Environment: real
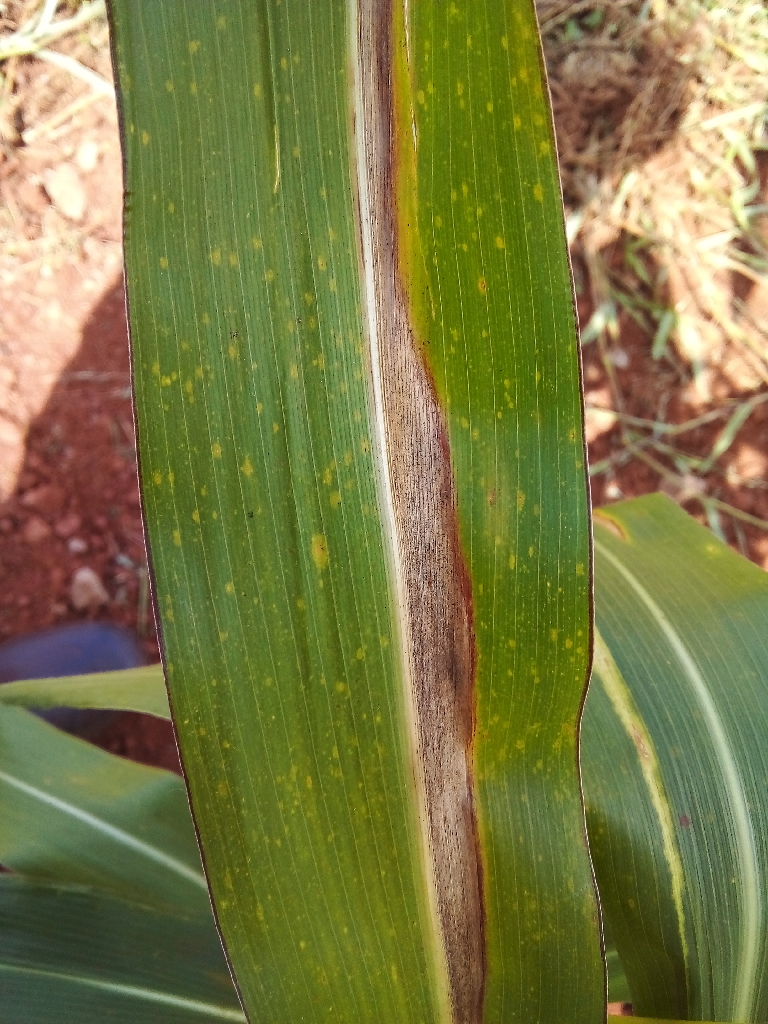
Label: northern_corn_leaf_blight